Detroit Boat Club

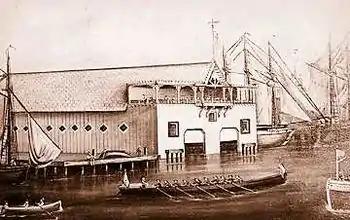
The 10-oared barge Henrietta from the Teutonia Boat Club passes the Detroit Boat Club at the foot of Jos. Campau in 1878. The DBC had not yet moved to Belle Isle.

E. A. Brush, Alpheus S. Williams, S.H. Sibley, Alfred Brush, J.H. Farnsworth, James A. Armstrong, and John Chester were among the founding members, prominent men in Detroit's society. The first building that housed the club was at Hasting street, in an old clubhouse with one boat, the "Georgiana".